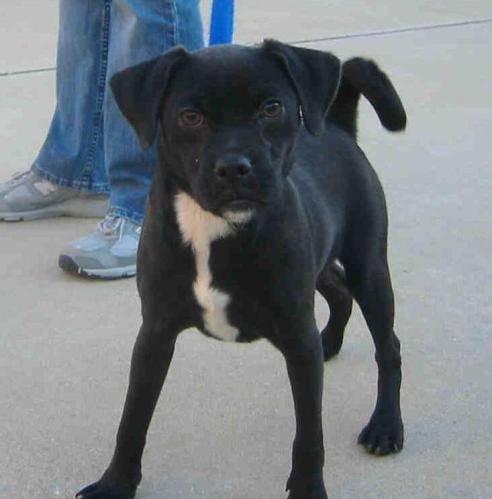
dog